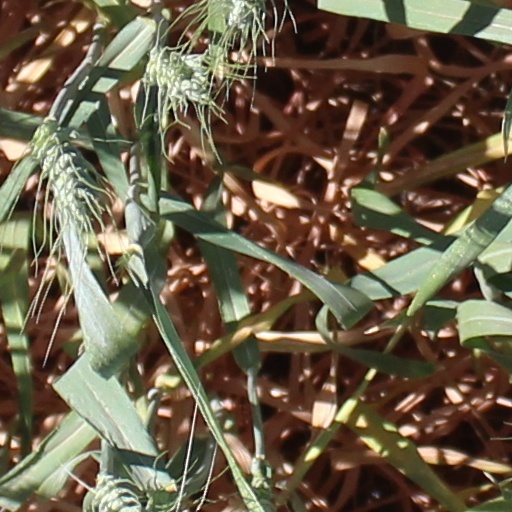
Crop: wheat